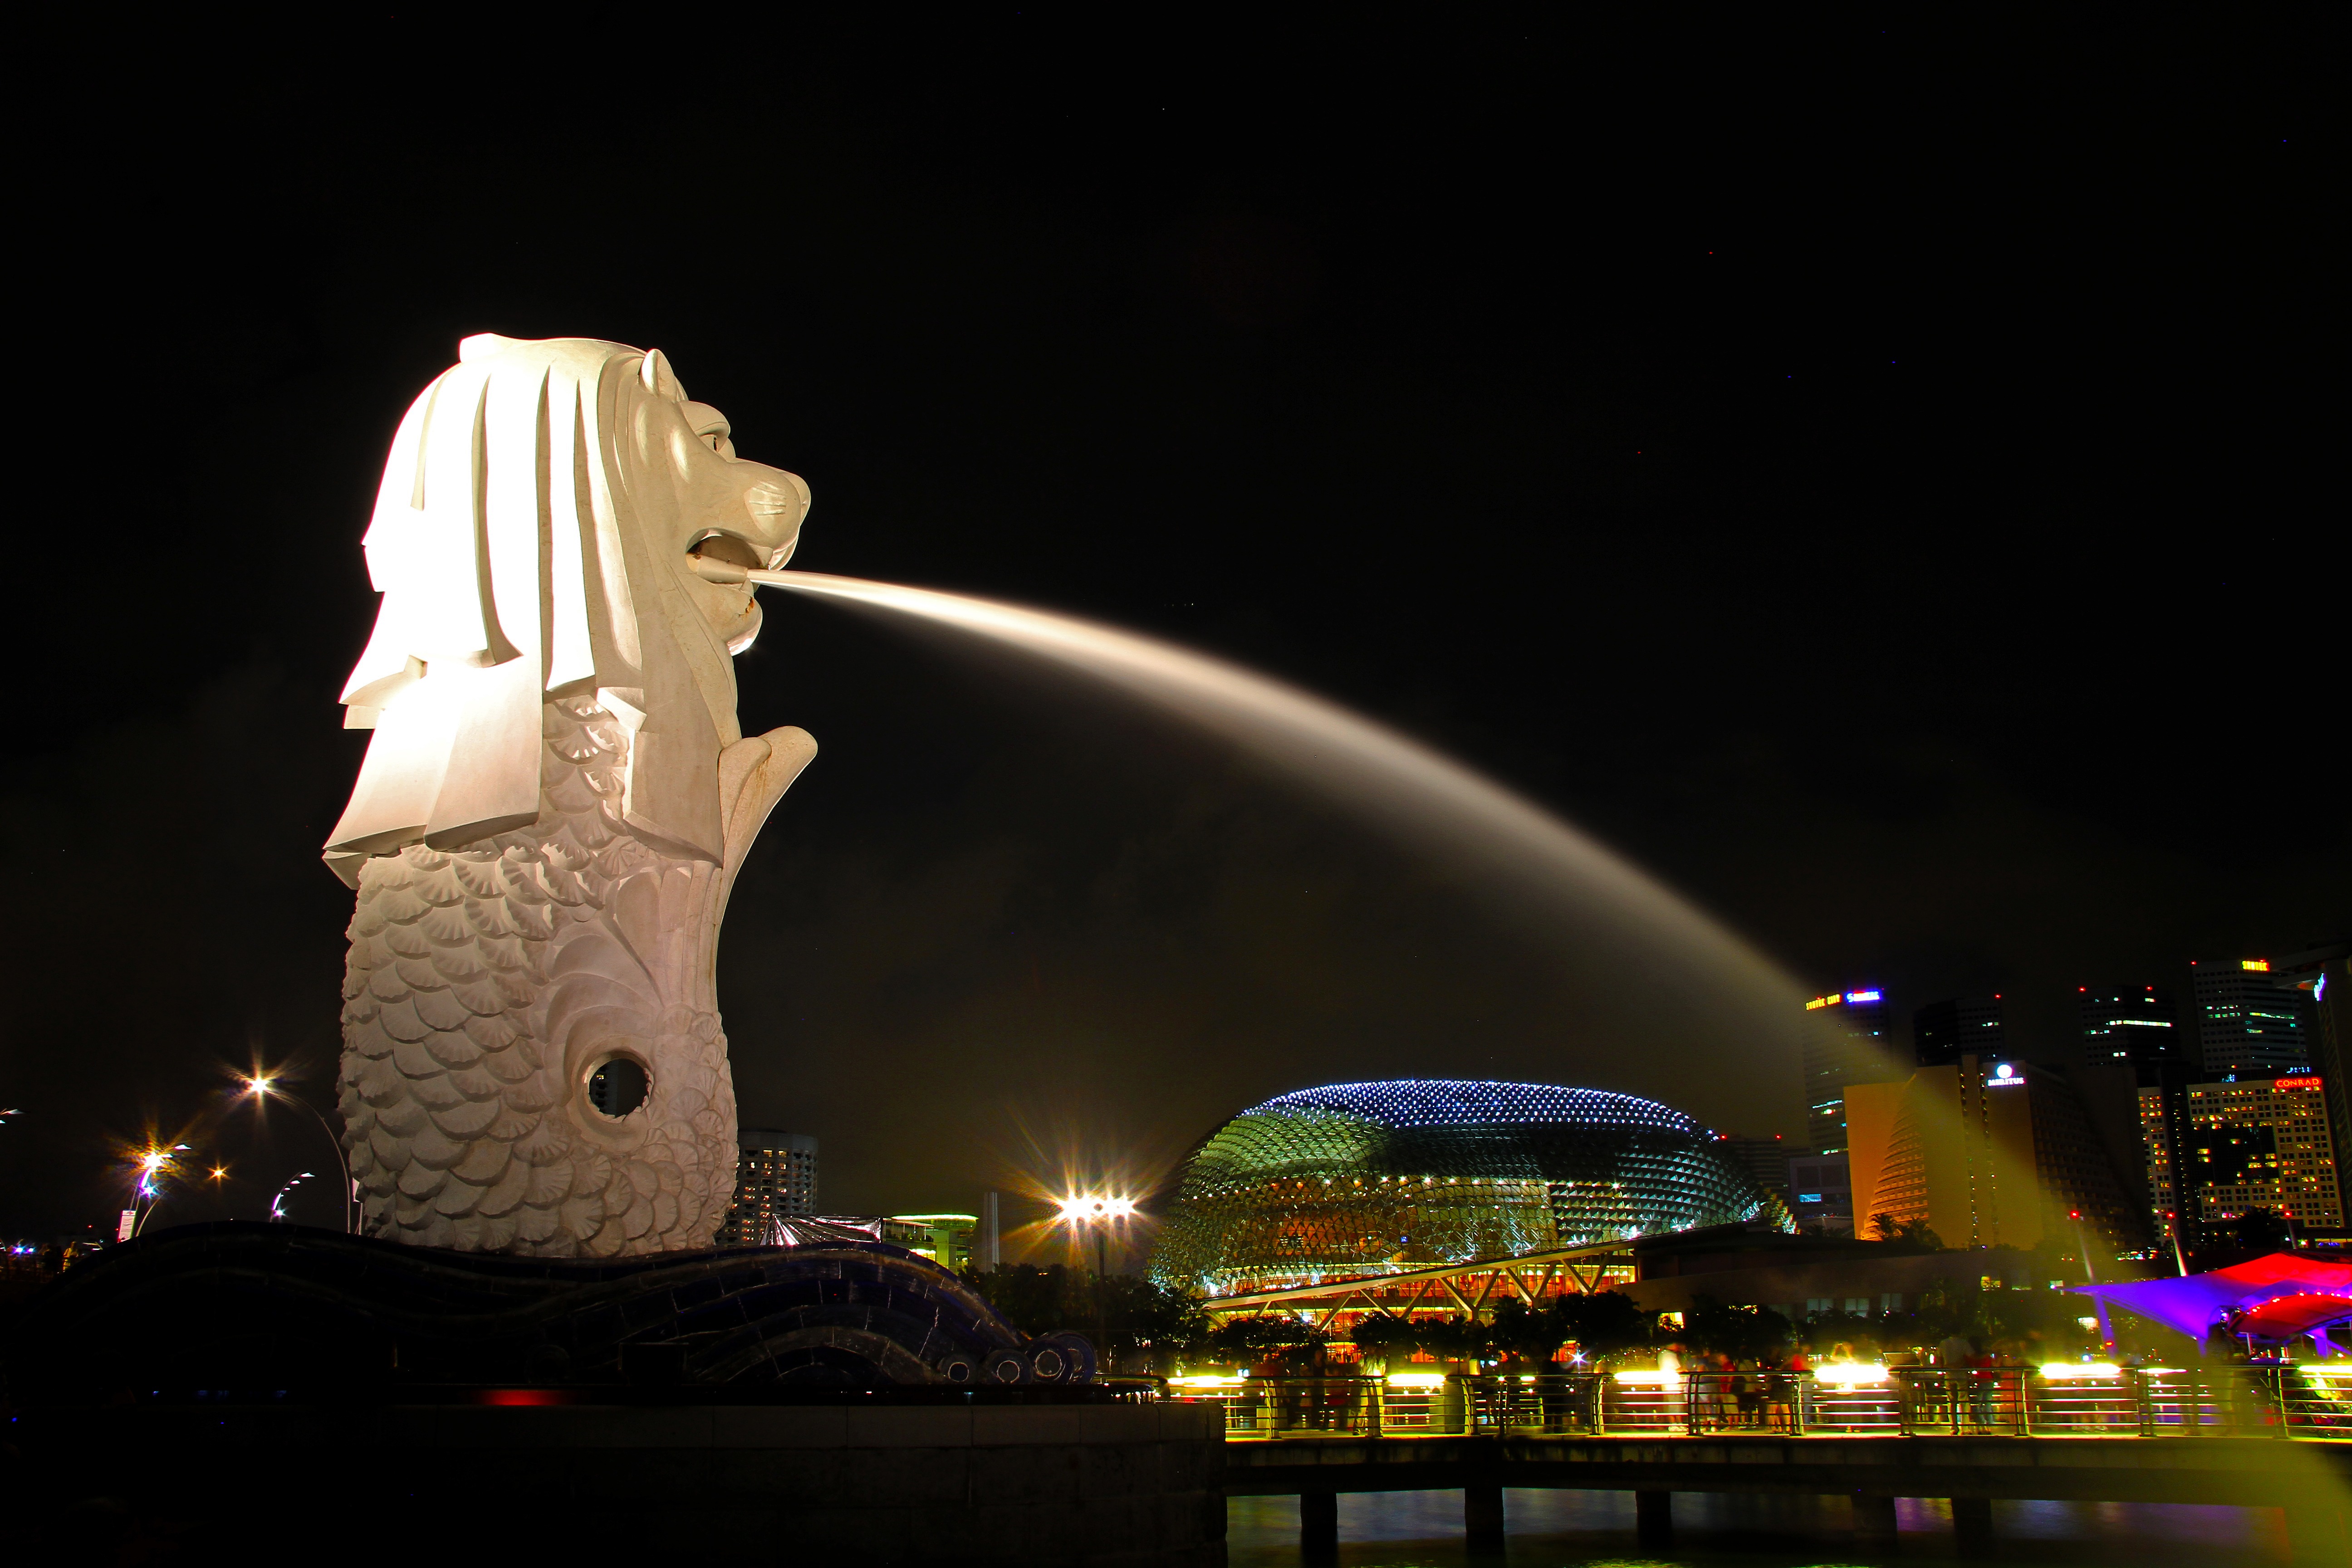
light, night, city, asia, landmark, darkness, lighting, long exposure, singapore, merlion, atmosphere of earth